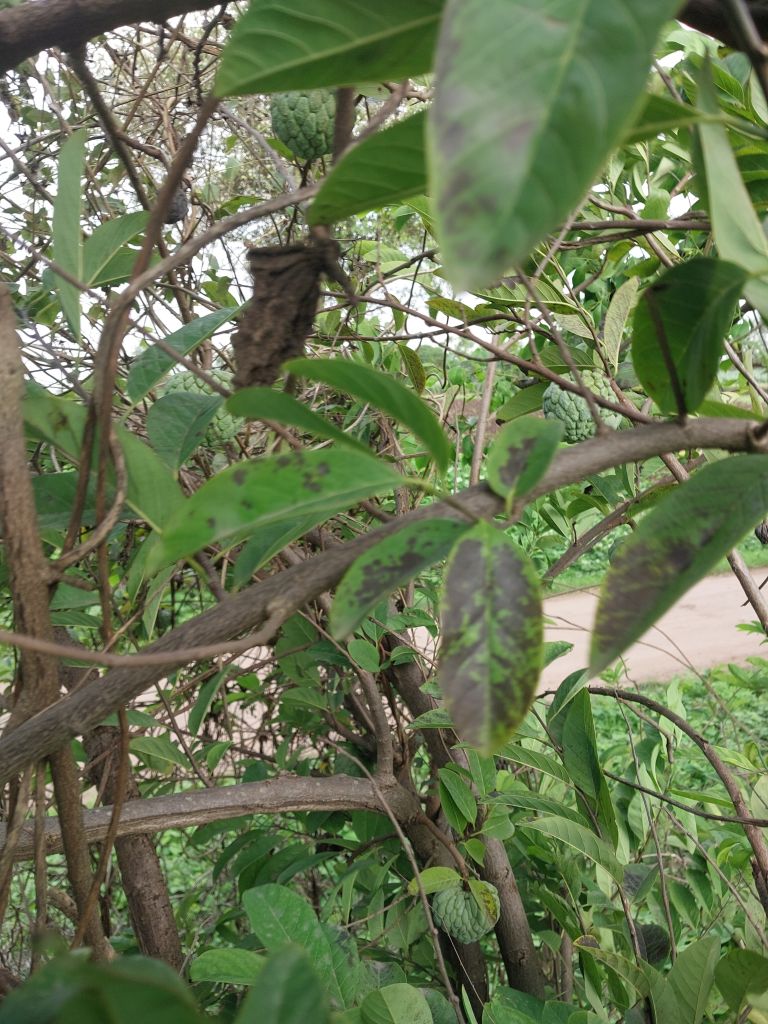
Disease label: Leaf spot on Leaves